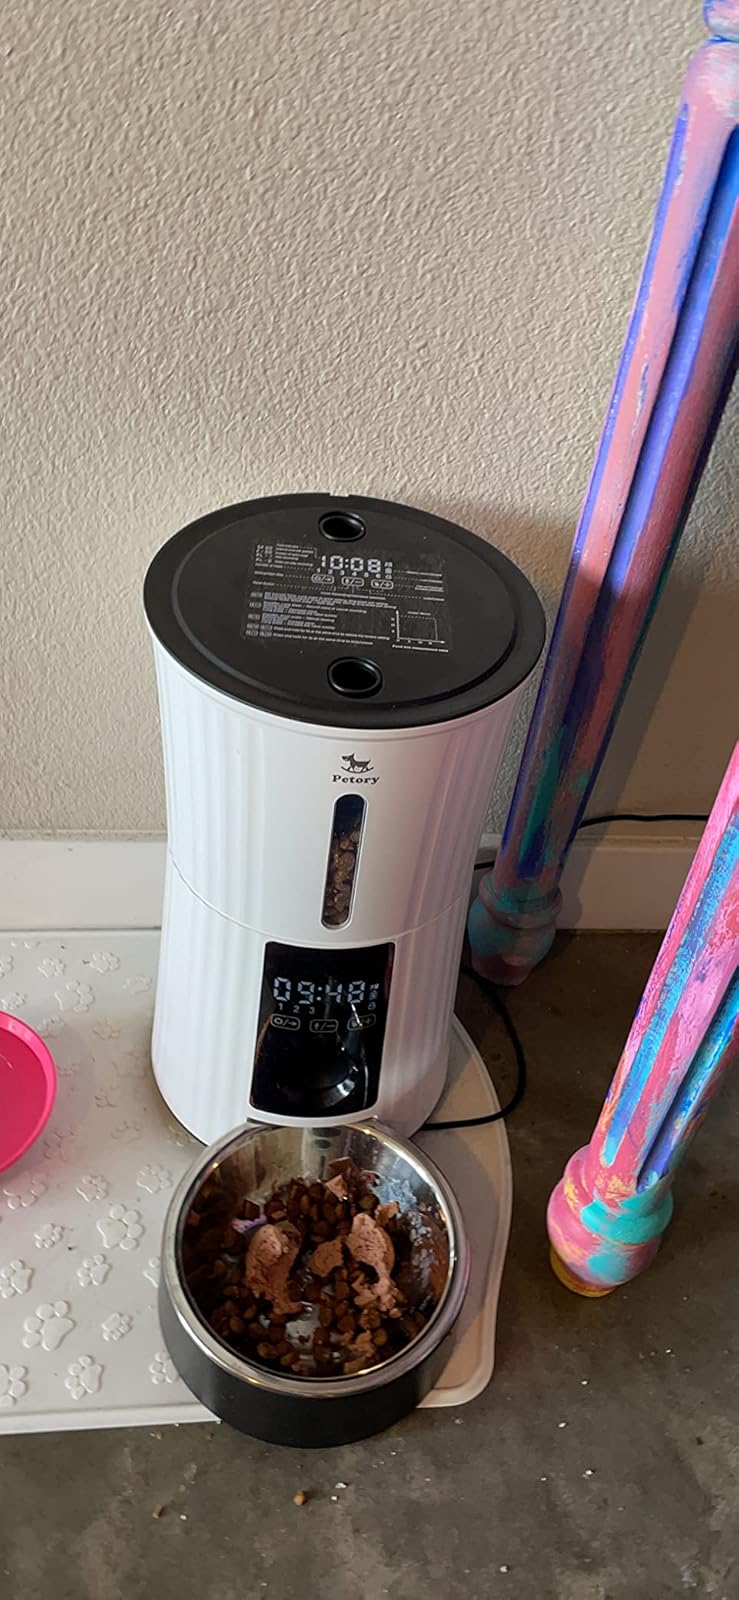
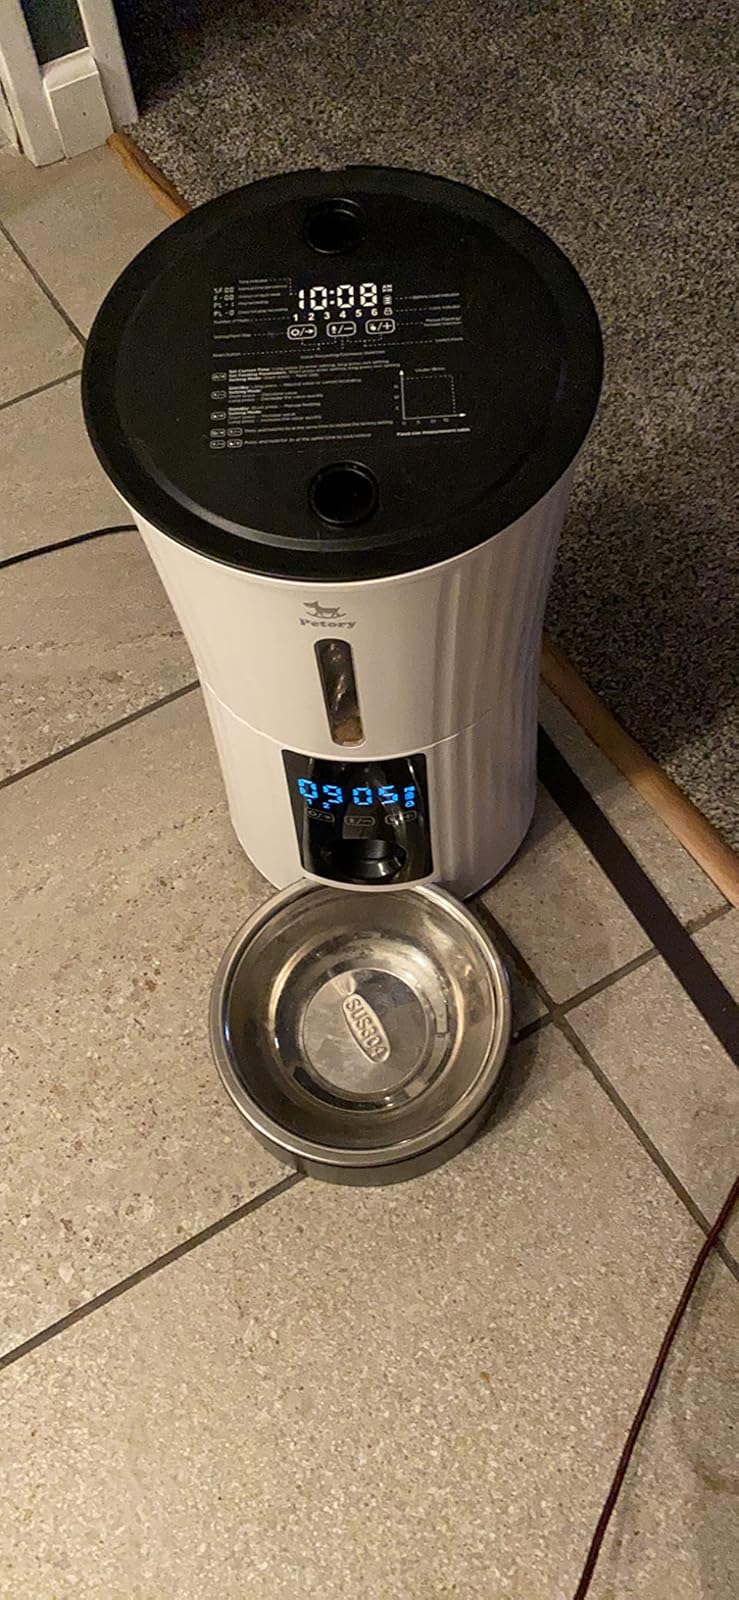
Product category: items_feeder
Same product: yes